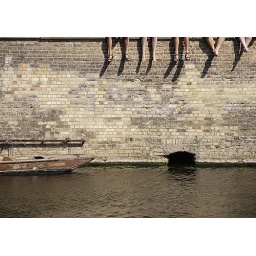
Five people sitting on the old brick wall by the river Cam in Cambridge watching punts go by